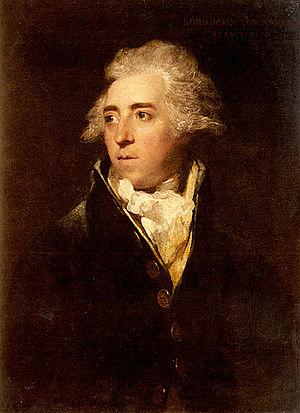
Lord John Townshend PC, titré l'honorable John Townshend jusqu'en 1787, est un homme politique britannique whig.